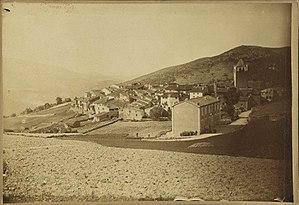
Vue générale d'Oms vers 1885
Oms est une commune française située dans le département des Pyrénées-Orientales, en région Occitanie. Ses habitants sont appelés les Ulmiens. Le nom de la commune est un mot catalan signifiant les ormes, lesquels ornent son blason. L'artère principale de la commune s'appelle fort précisément la rue de l'Orme.